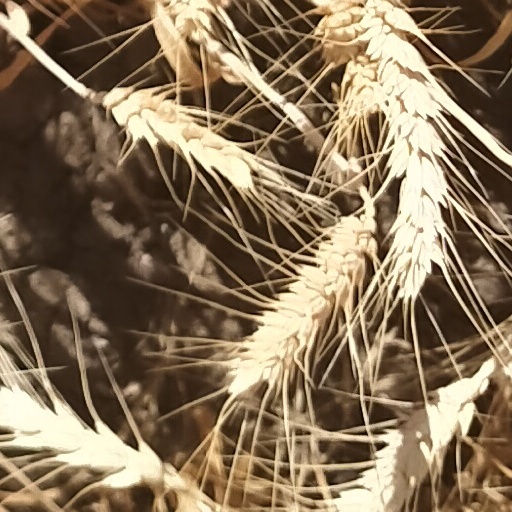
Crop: wheat